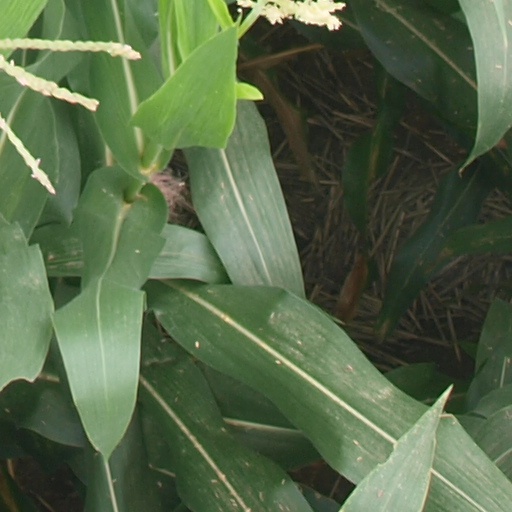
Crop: maize; corn